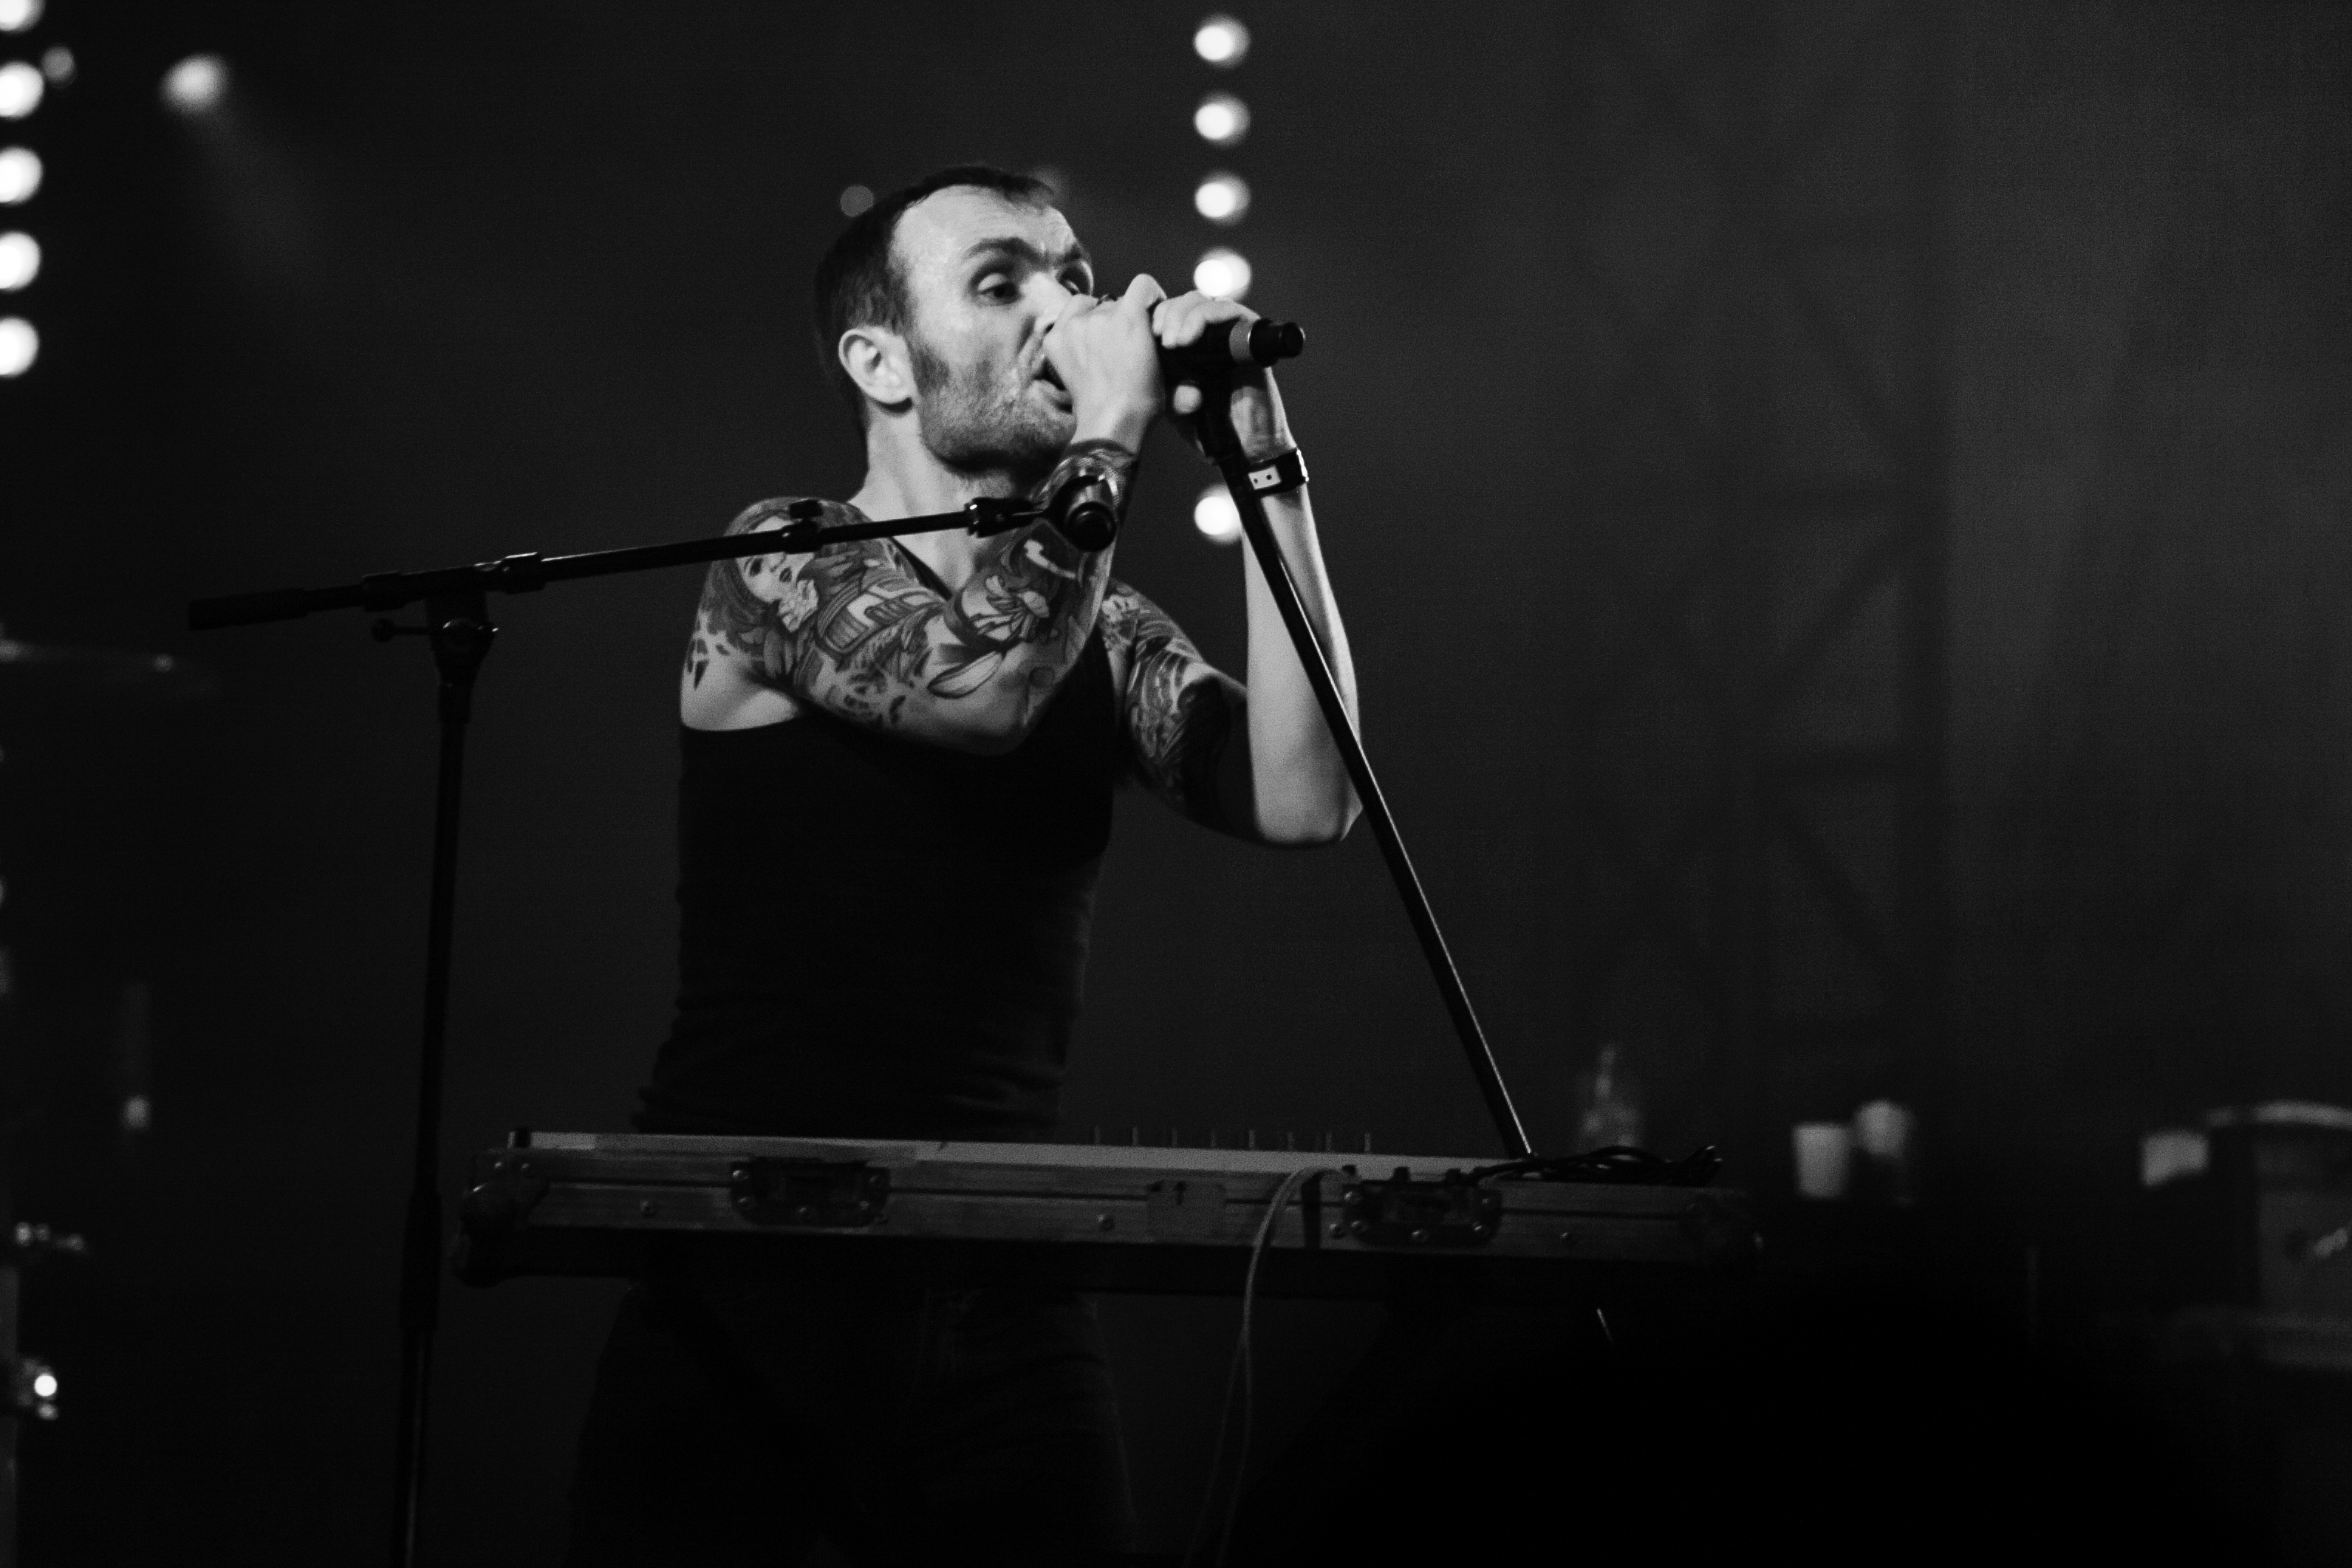
music, black and white, white, guitar, concert, band, live, canon, musician, black, monochrome, festival, 40d, gig, stage, 2012, dour, phaze, laphaze, performance, bassist, singing, guitarist, drummer, entertainment, performing arts, singer songwriter, monochrome photography